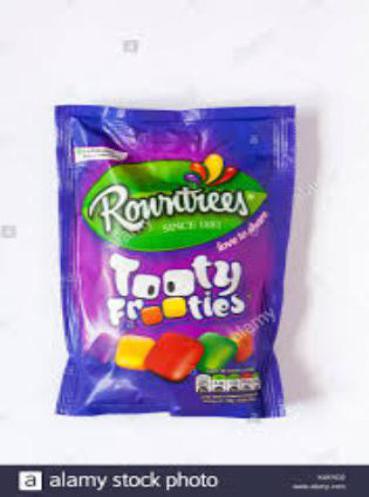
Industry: Food